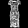
Label: Dress